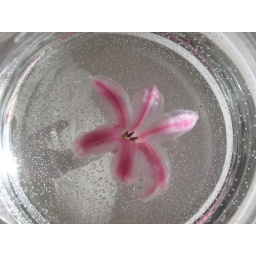
Flower in glass of water